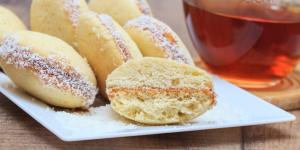
alfajores de maicena con vainilla